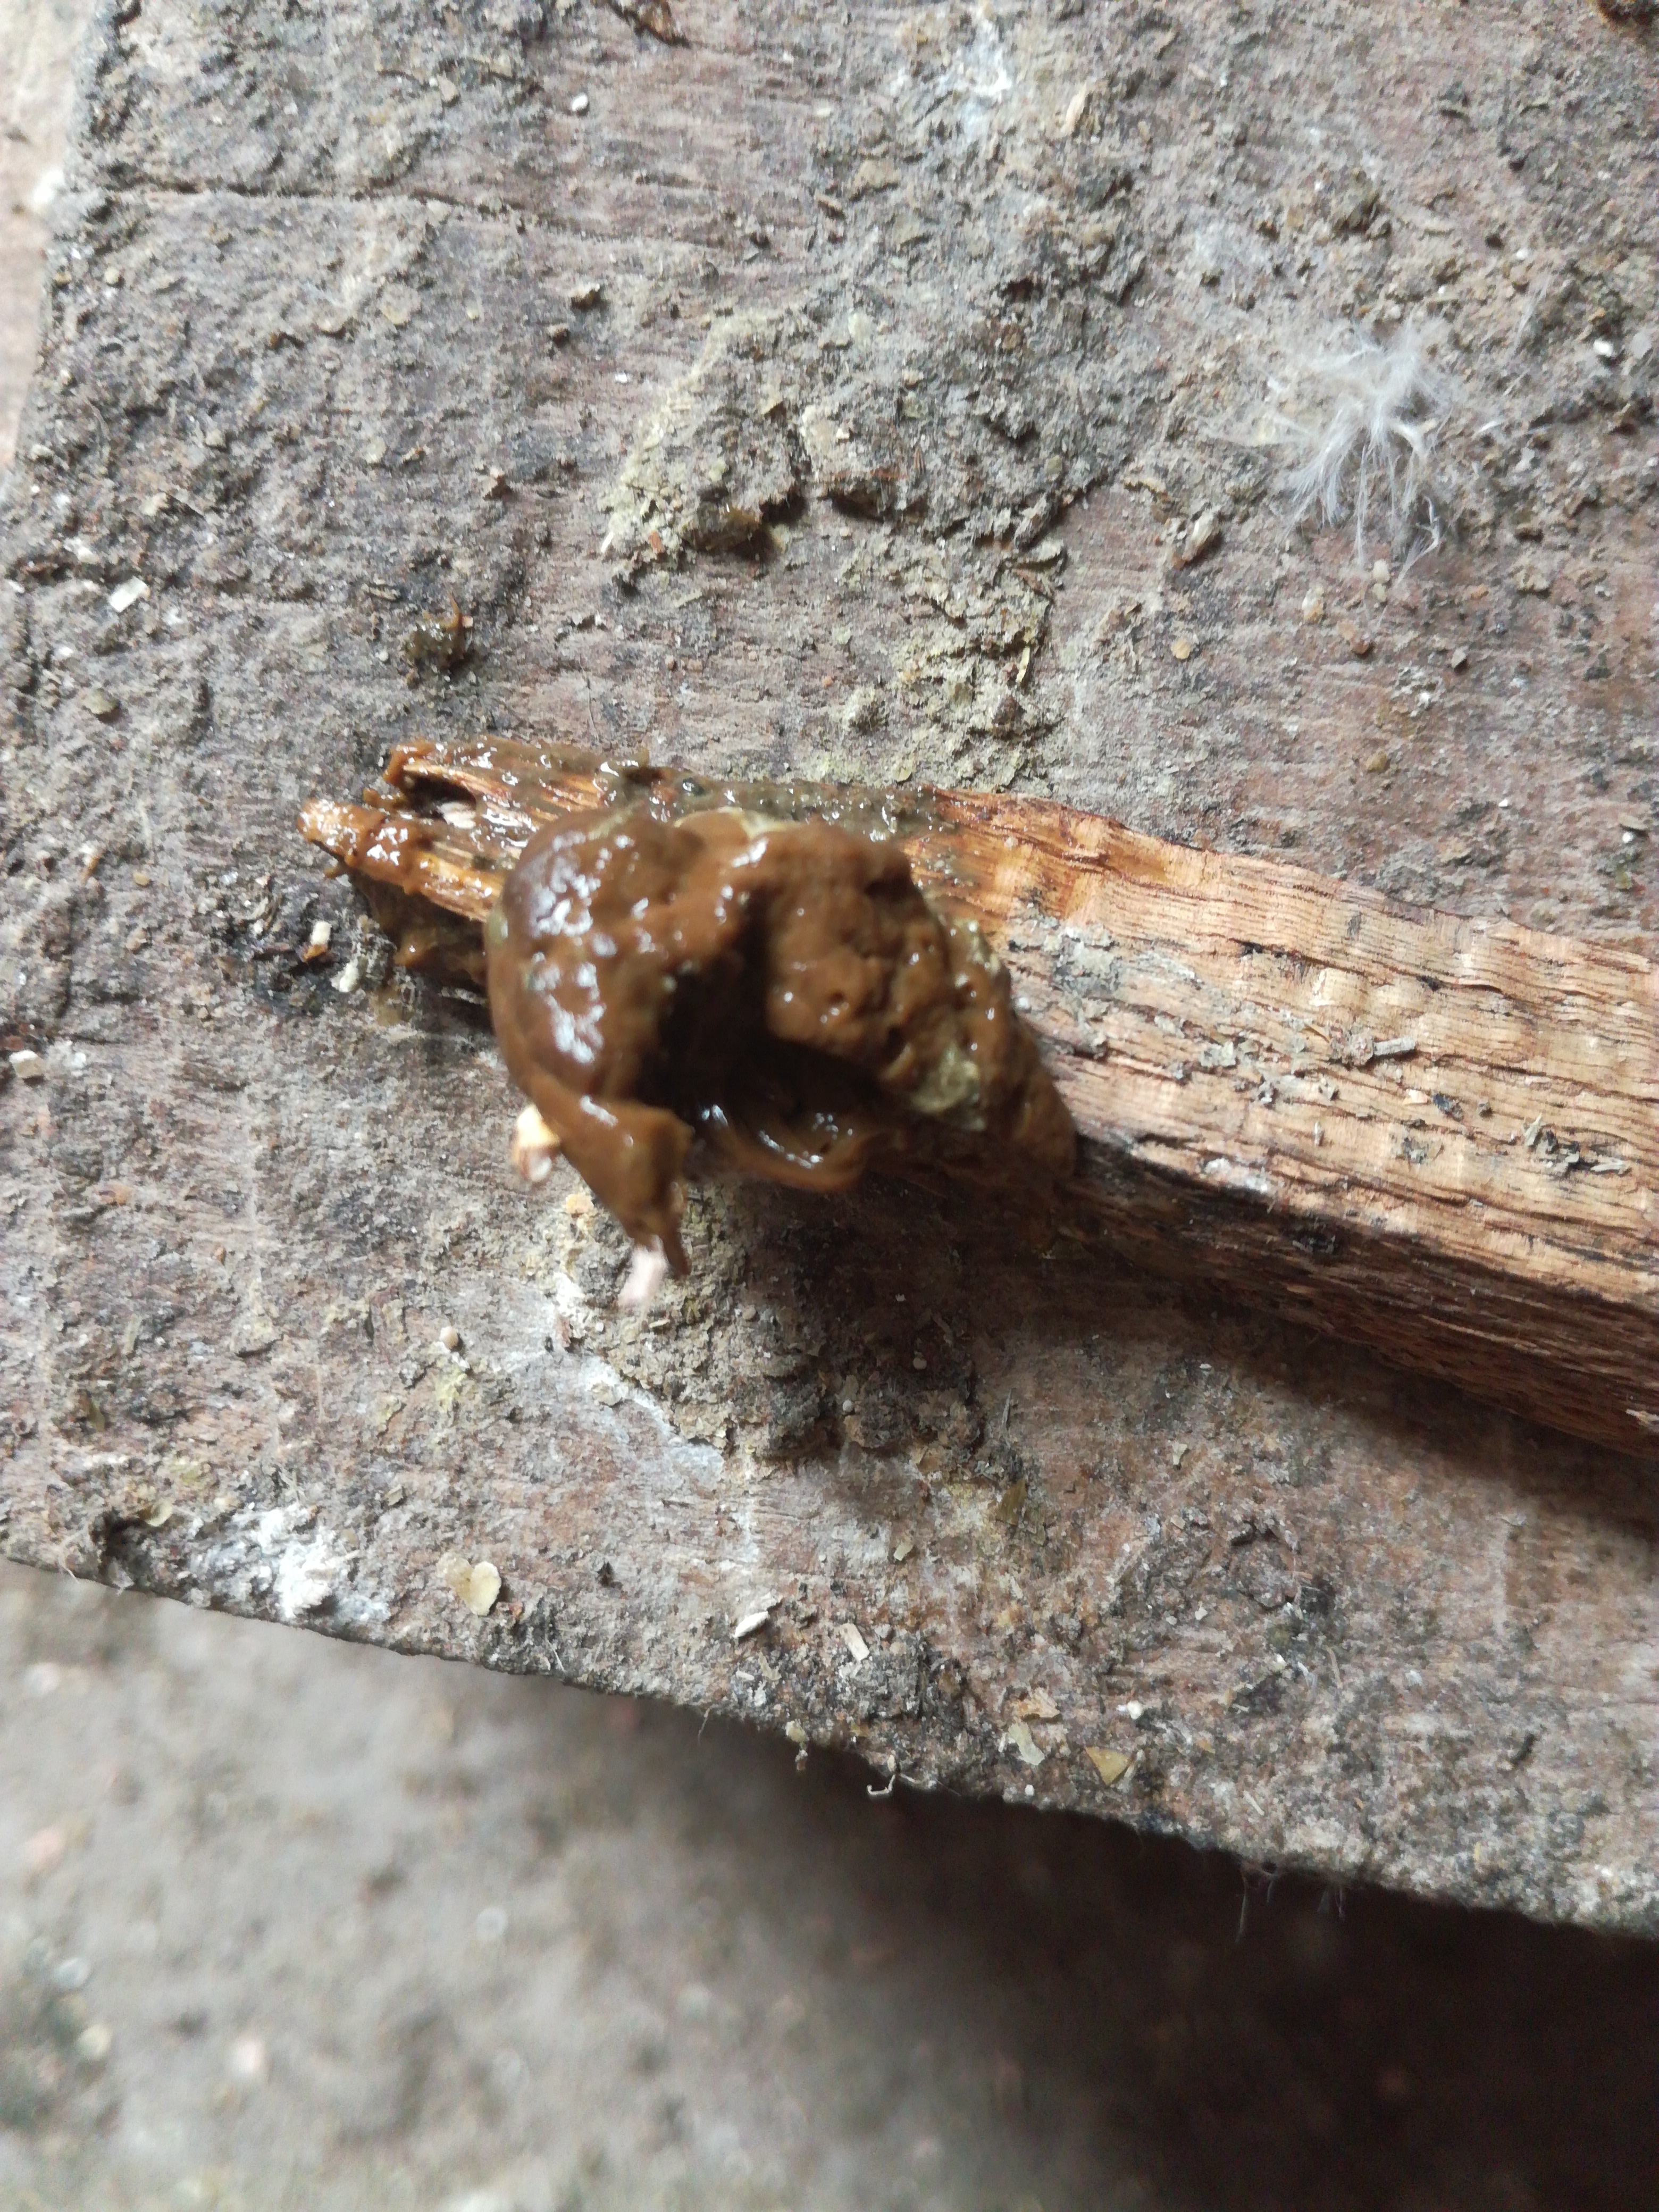
PCR-confirmed diagnosis: Coccidiosis